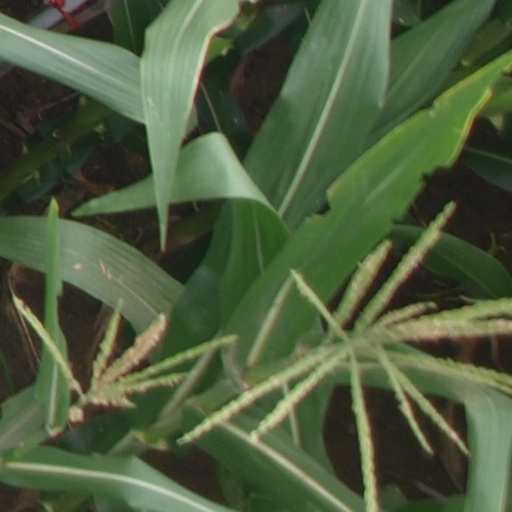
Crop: maize; corn